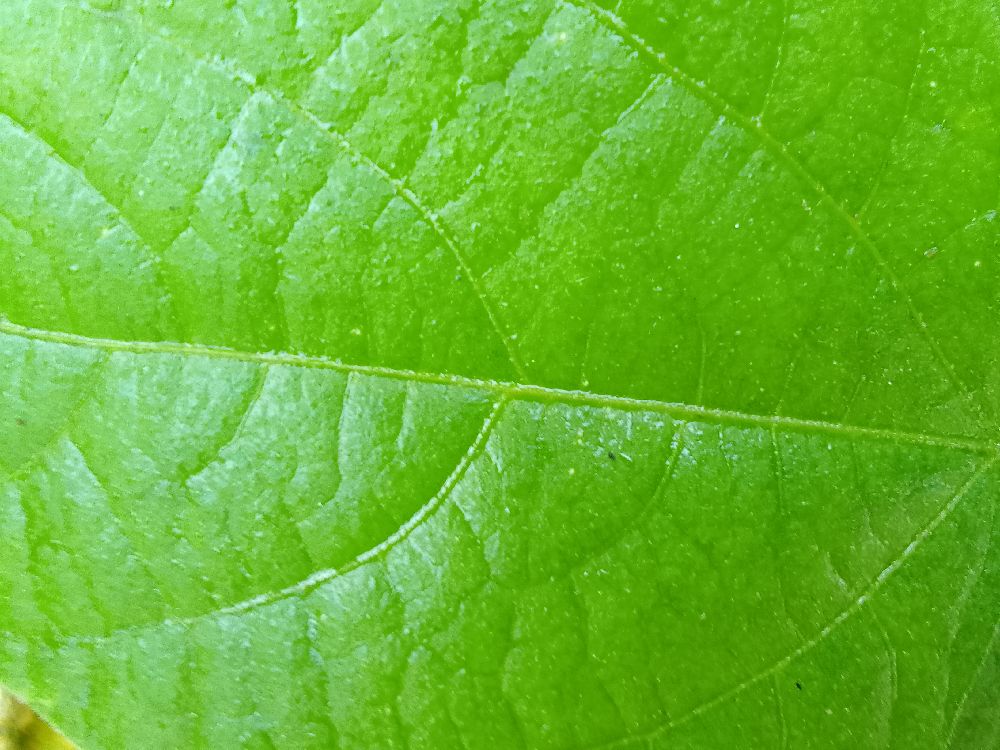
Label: healthy